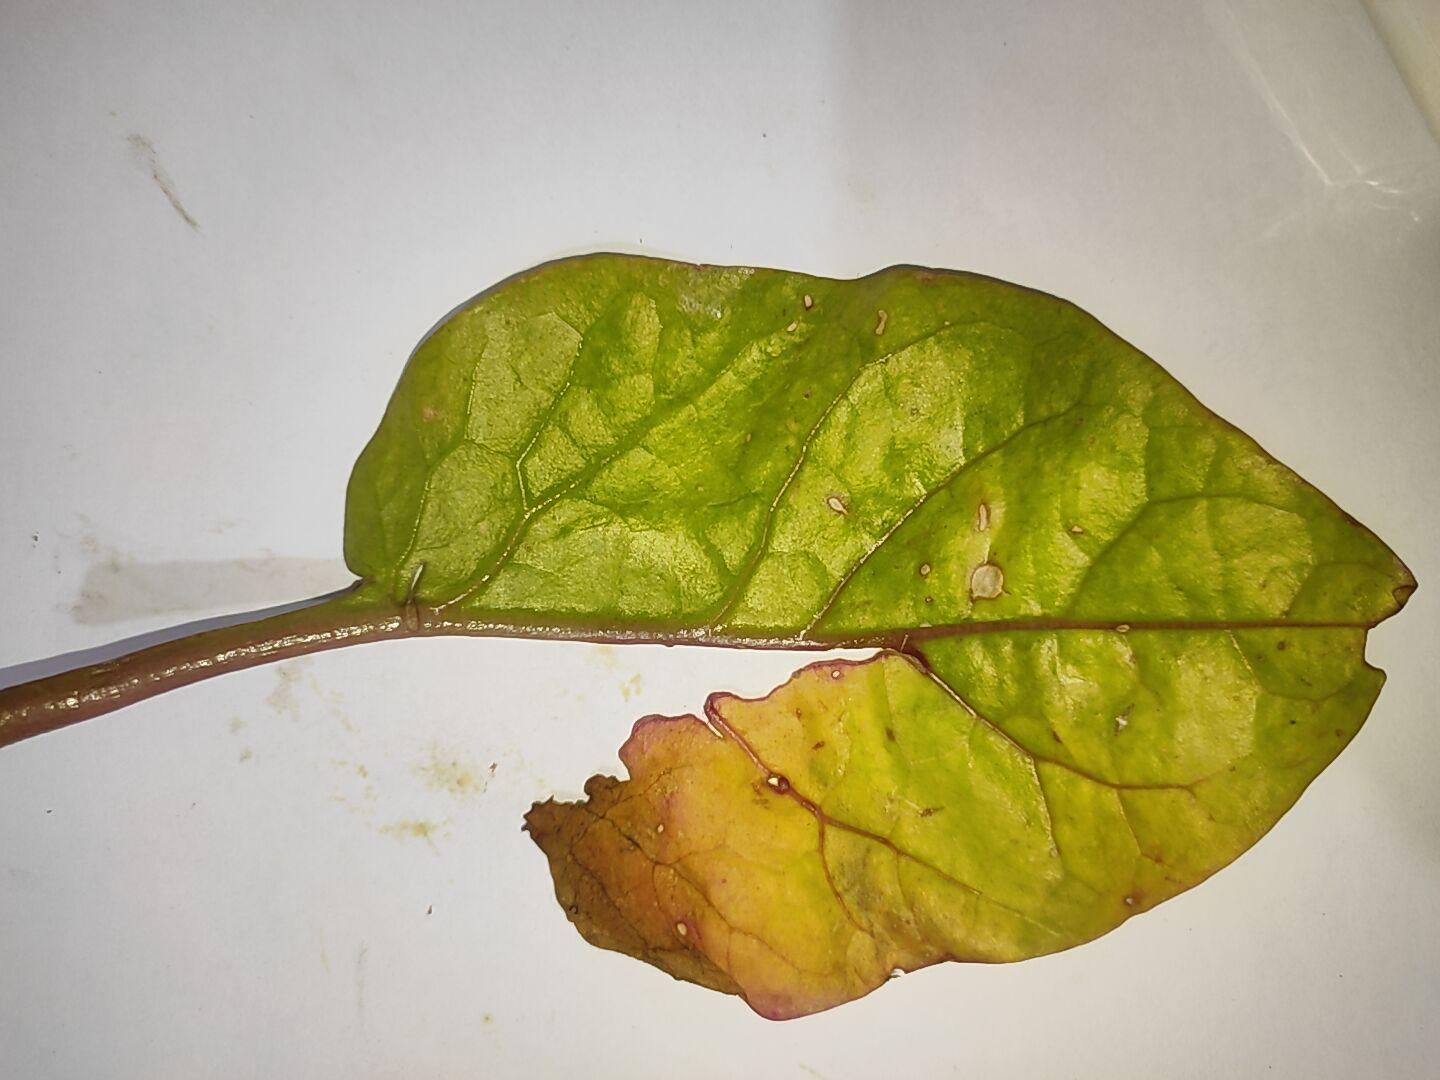
Label: straw_mite